It's a Fat World

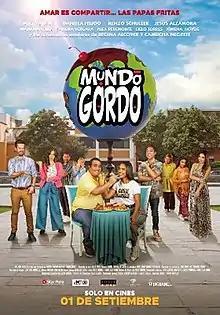
Theatrical release poster

It's a Fat World (Spanish: Mundo Gordo) is a 2022 Peruvian romantic comedy film directed by Sandro Ventura from a screenplay written by Italo Carrera & Daniel San Román. It is based on the stand-up comedy of the same name released in 2019 and early 2020. It stars Micky Vargas, Daniela Feijoó, Renzo Schuller and Jesús Alzamora.